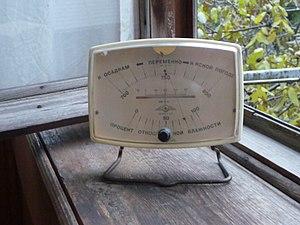
Production Accueil Station météo en URSS. Comprend baromètre, thermomètre et hygromètre (hygromètre)